History of Hungary

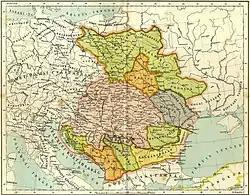
A map of the lands ruled by Louis the Great in Pallas's Great Encyclopedia

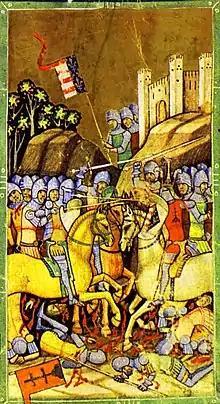
King Charles's last battle against the oligarchy, Rozgony (1312).

Andrew II was forced to accept the Golden Bull of 1222, which was the Hungarian equivalent of England's Magna Carta. The Golden Bull had a twofold purpose that limited royal power. On the one hand, it reaffirmed the rights of the smaller nobles of the old and new classes of royal servants ("servientes regis") against both the crown and the magnates. On the other hand, it defended the rights of the whole nation against the crown by restricting the powers of the latter in certain fields and making refusal to obey its unlawful/unconstitutional commands (the "ius resistendi") legal. The lesser nobles also began to present Andrew with grievances, a practice that evolved into the institution of the Parliament, or Diet. Hungary became the first country in which a parliament had supremacy over the kingship. The most important legal ideology was the Doctrine of the Holy Crown, which held that sovereignty belonged to the noble nation (as represented by the Holy Crown). The members of the Holy Crown were the citizens of the Crown's lands, and no citizen could attain absolute power over the others.